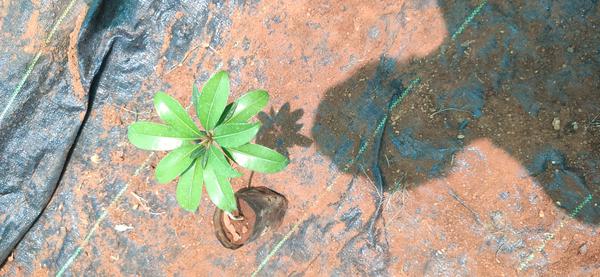
Plant: Sapota